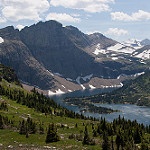
Label: glacier